Chester and Holyhead Railway

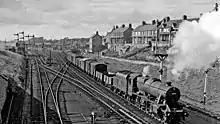
Llandudno Junction in the 1950s

The LNWR offered at length an advance of £250,000 to finish the works and lease the railway. The arrangement was to last seven years, and the LNWR guaranteed 4% on the debentures. However the lease needed parliamentary authorisation, and the GWR made it clear it would demand running powers, which frightened the LNWR off. Now Samuel Peto joined the board and personally funded debenture payments that the C&HR was otherwise unable to meet. He was elected Chairman on 12 February 1851. Peto's impeccable record resulted in renewed confidence in the money markets, and preference shares were suddenly oversubscribed.